Dustin Moseley

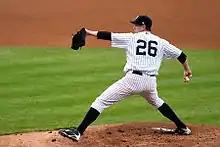
Moseley pitching for the Scranton/Wilkes-Barre Yankees, Triple-A affiliates of the New York Yankees, in .

In 2010, Moseley was a non-roster invitee to spring training with the New York Yankees. He began the season with the Triple-A Scranton/Wilkes-Barre Yankees. On July 2, 2010, he was called up to the Yankees. He was inserted in the Yankees' starting rotation, while Andy Pettitte was on the disabled list. He was non-tendered after the season.